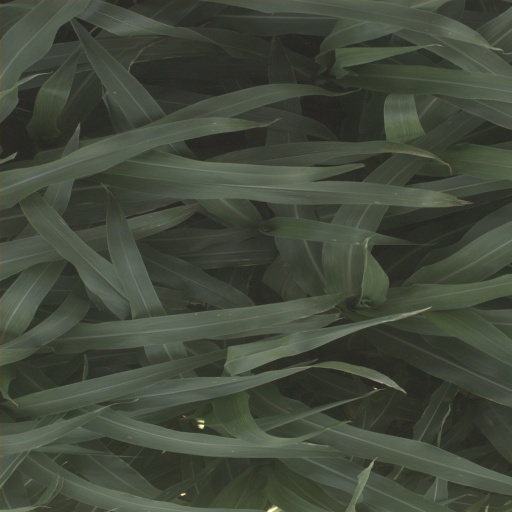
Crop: sorghum